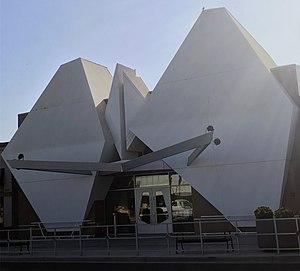
Selma est une ville du comté de Fresno en Californie, aux États-Unis d'une superficie de 5,14 milles carrés.